Cerrejón Formation

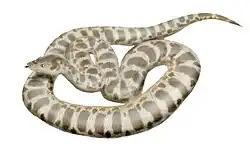
Reconstruction of "Titanoboa cerrejonensis"

Fossils found from the Cerrejón Formation are the earliest record of Neotropical rainforests, with an abundance of plant macrofossils and palynomorphs. The Cerrejón Formation also records a riverine vertebrate fauna that includes lungfish, turtles, snakes, and crocodyliforms. Based on these fossils and the stratigraphy of the formation, the Cerrejón Formation was likely formed on a coastal plain, covered in a wet tropical rainforest and incised by a large river system.